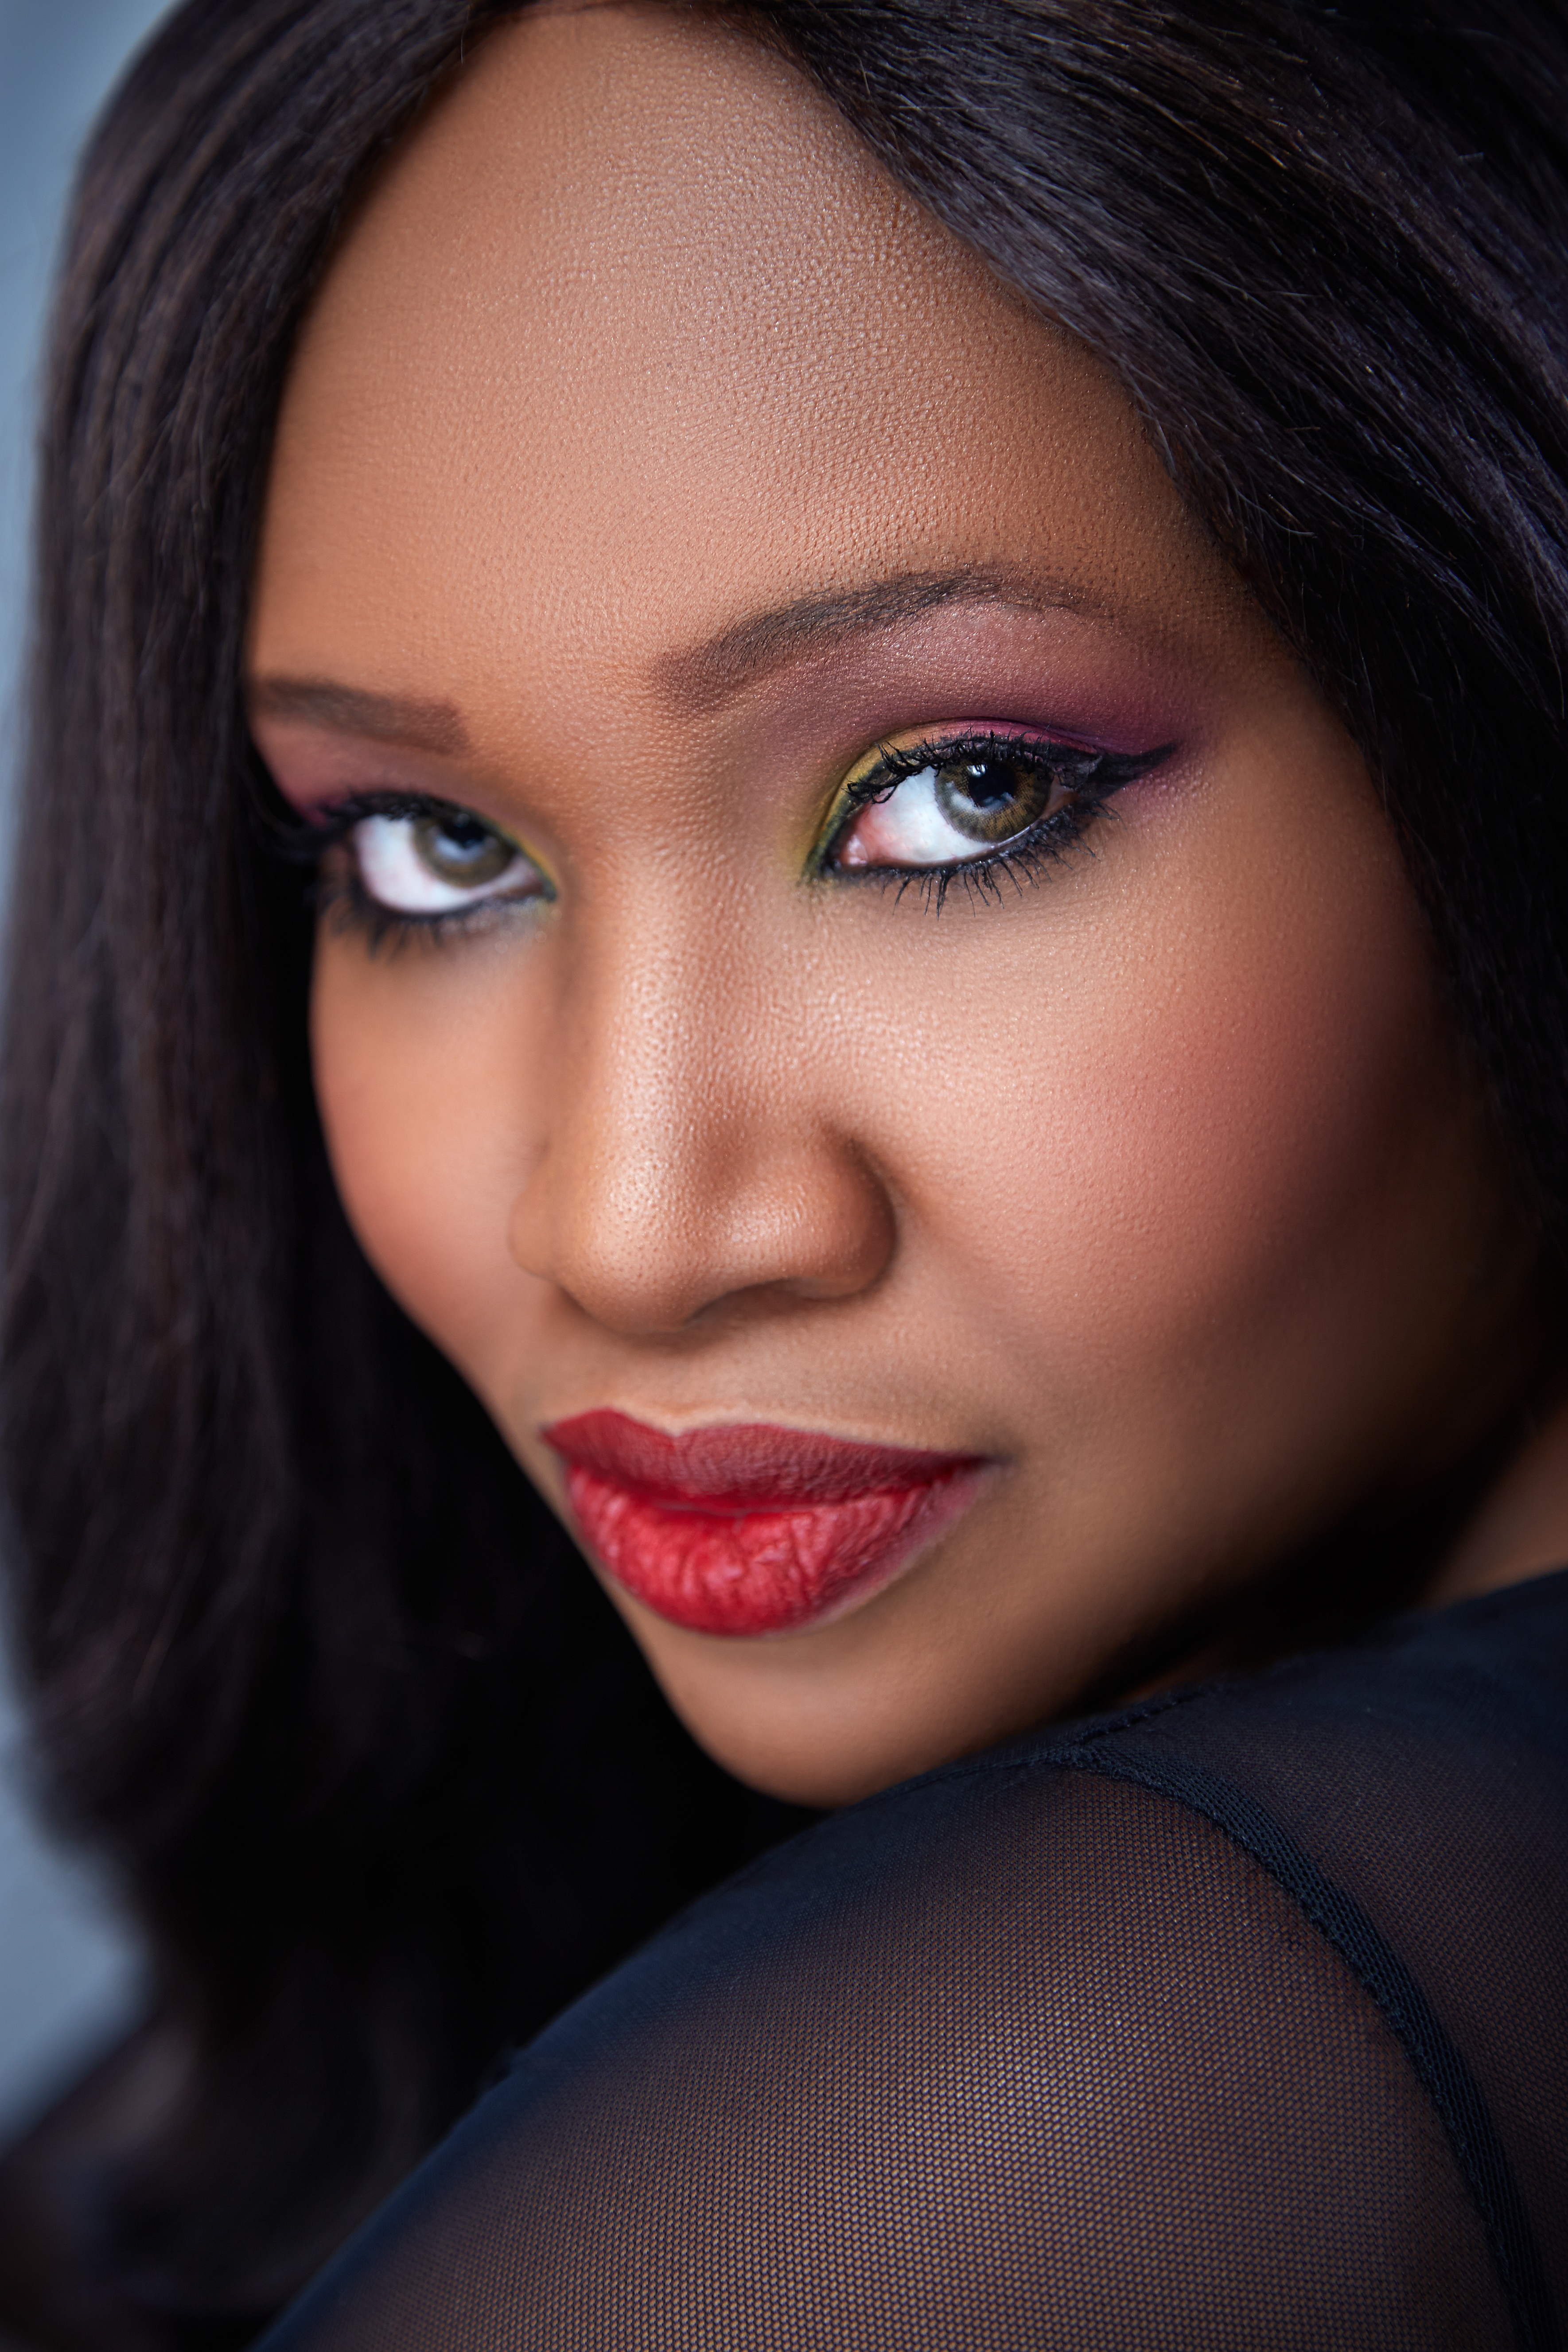
person, girl, woman, hair, photography, photo, portrait, model, red, color, canon, studio, fashion, blue, lady, lip, mouth, close up, human body, black hair, face, nose, eye, head, skin, beauty, shot, headshot, organ, photo shoot, brown hair, portrait photography, supermodel